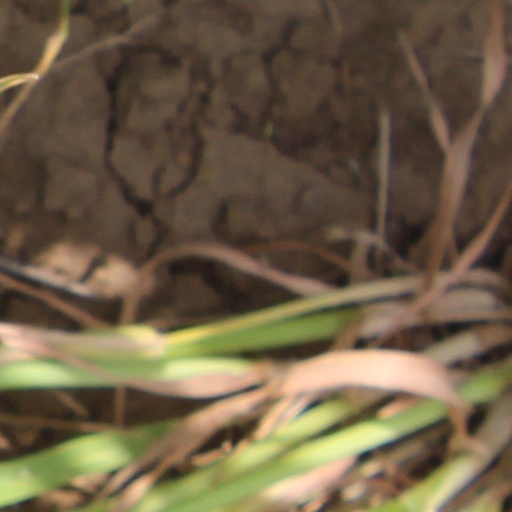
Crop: wheat